Louviers possessions

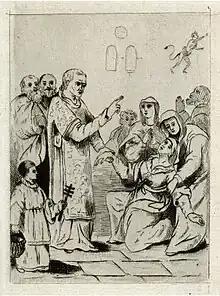
Exorcism of Madeleine Bavent

As in the Loudun possessions a decade prior, the exorcisms at Louviers were a public spectacle. Nearly every person present at the exorcisms was questioned by the inquisitors, and the entire town of Louviers began exhibiting symptoms of hysteria as the cries of the nuns undergoing exorcism rose with the screams of Father Boulle, who was tortured at the same time; Mathurin Picard had died previous to the public display.